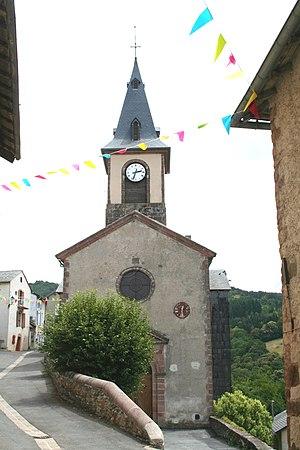
Murasson (Aveyron) - église Sainte-Marie-Madeleine.
Murasson est une commune française située dans le département de l'Aveyron, en région Occitanie.